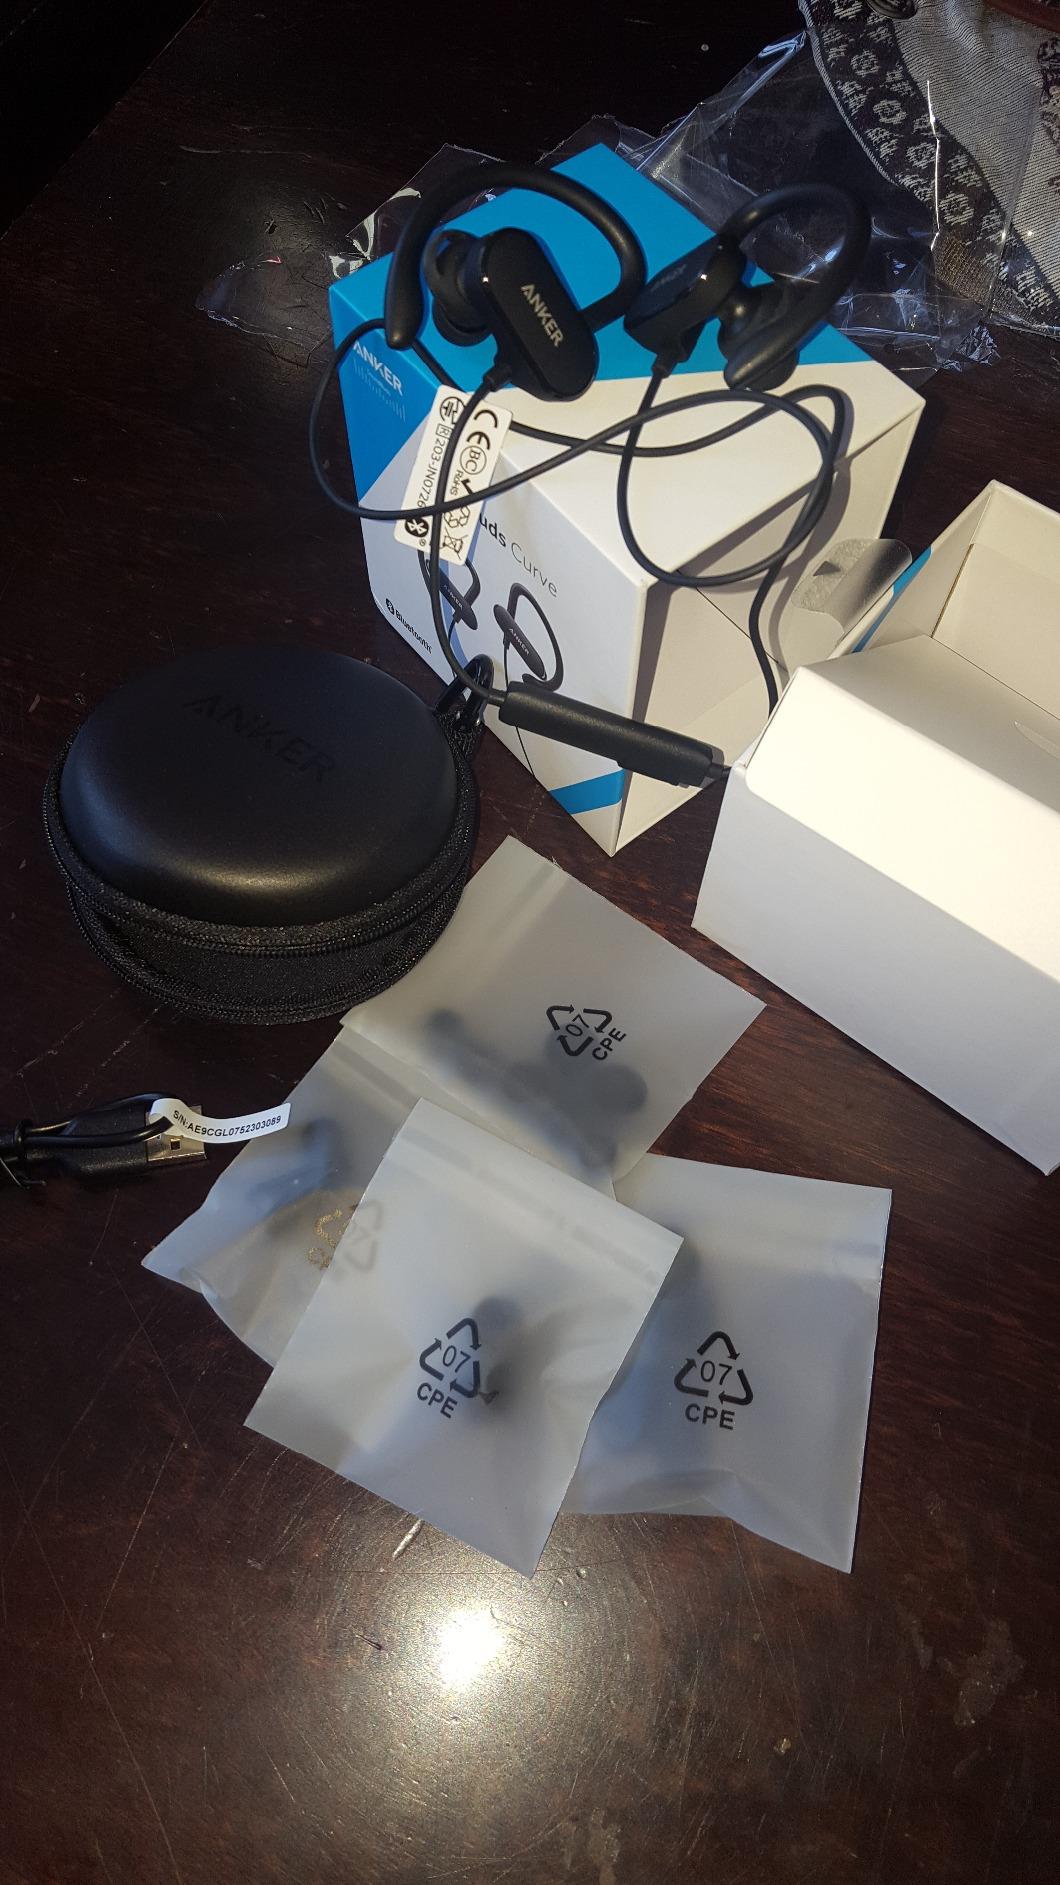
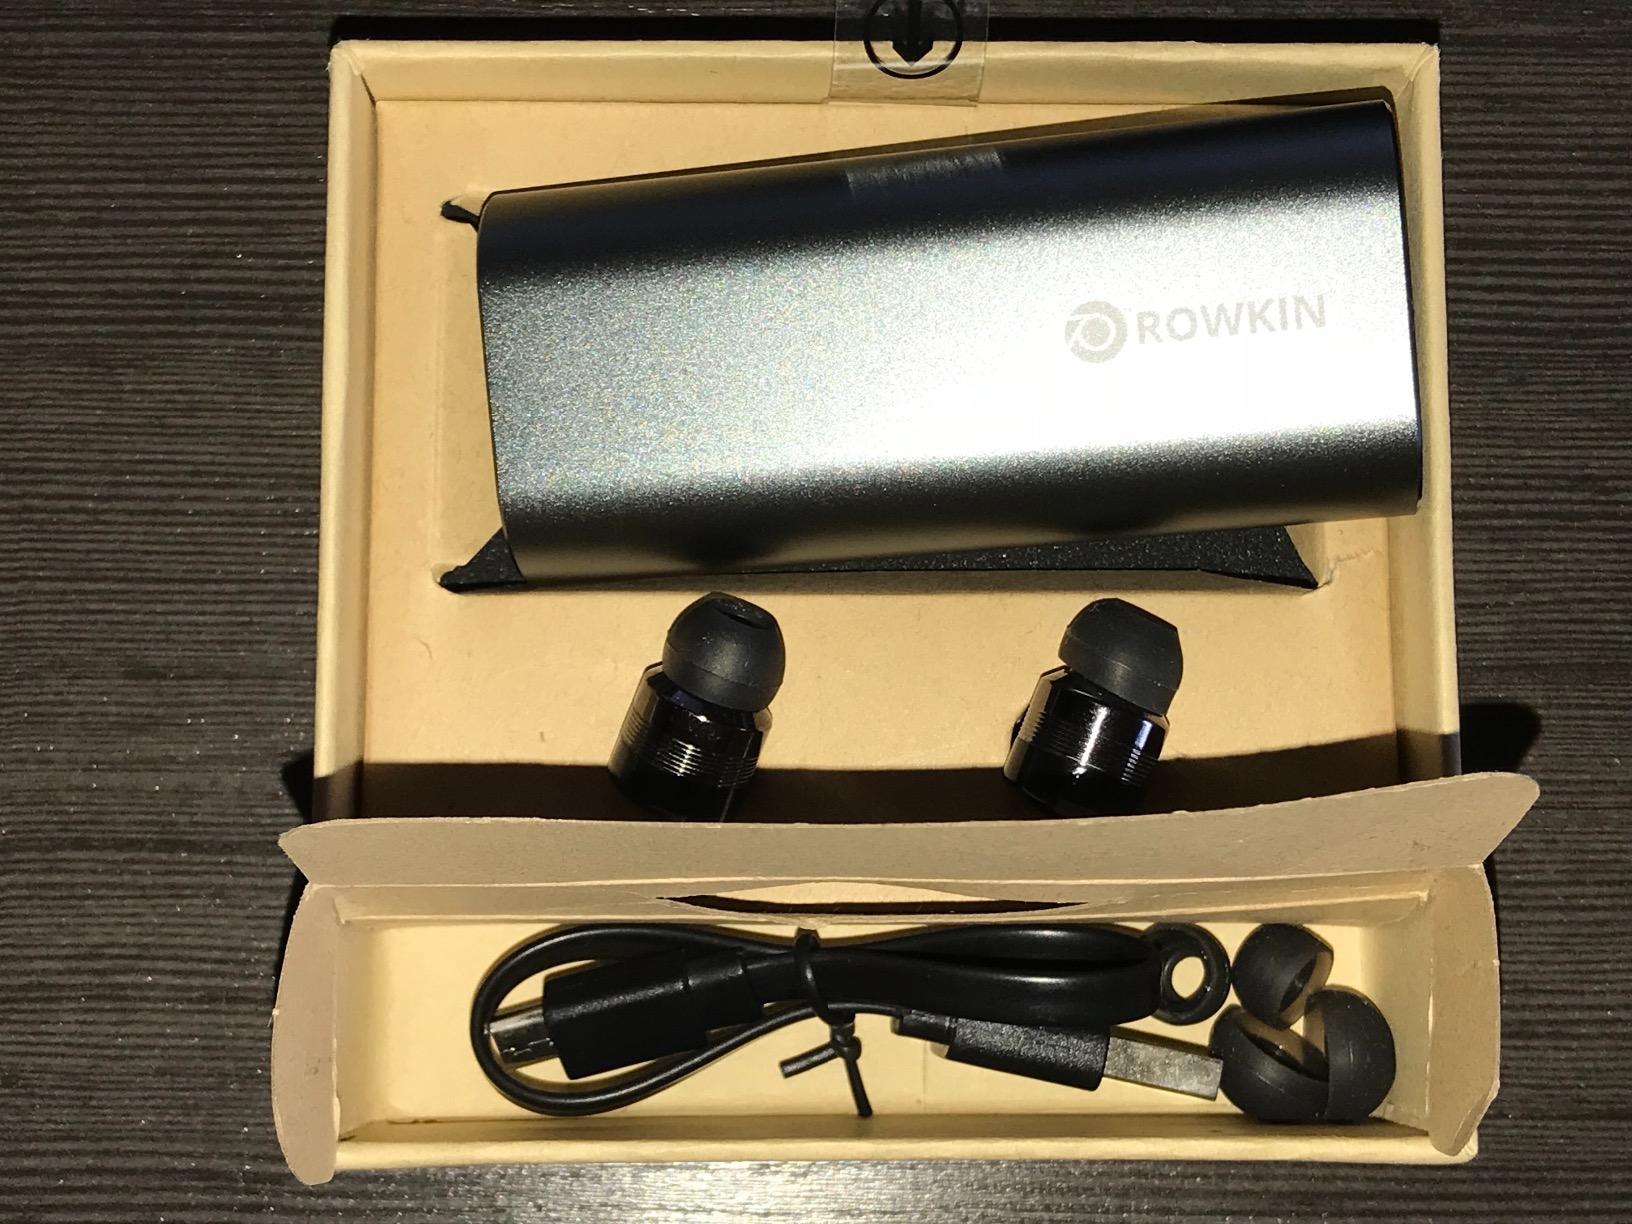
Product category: headphones
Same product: no